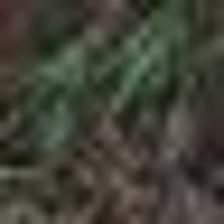
Label: clustered